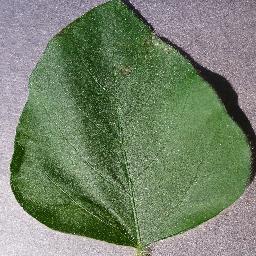
Label: Soybean___healthy